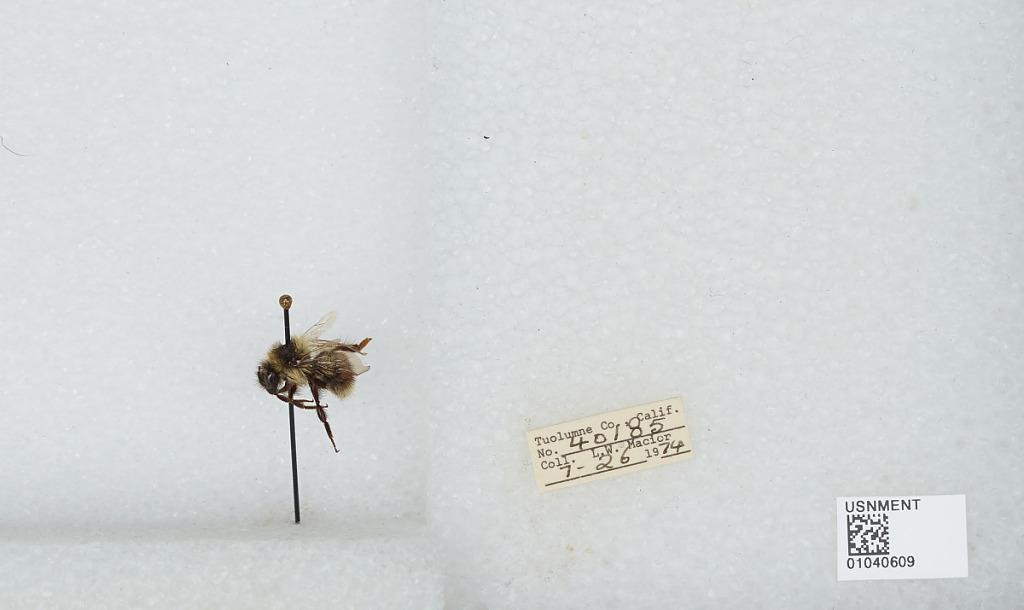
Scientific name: Bombus (Cullumanobombus) rufocinctus Cresson
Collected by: L. Macior
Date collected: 1974-7-26
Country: United States
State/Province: California
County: Tuolumne
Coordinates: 38.02, -119.93